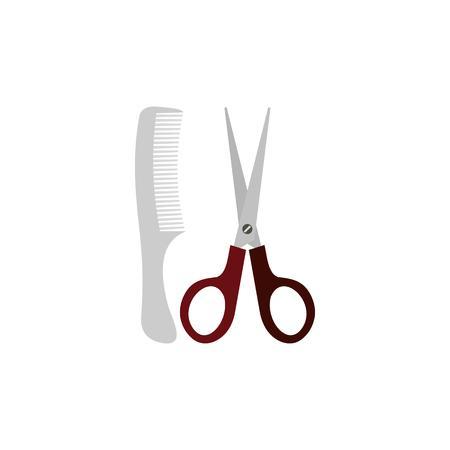
comb and scissors icon in flat style on a white background